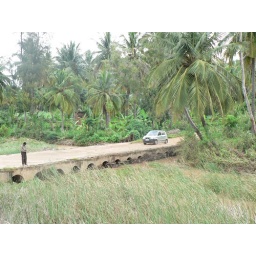
Rajesh, Aman, Praveen cross a bridge in the car